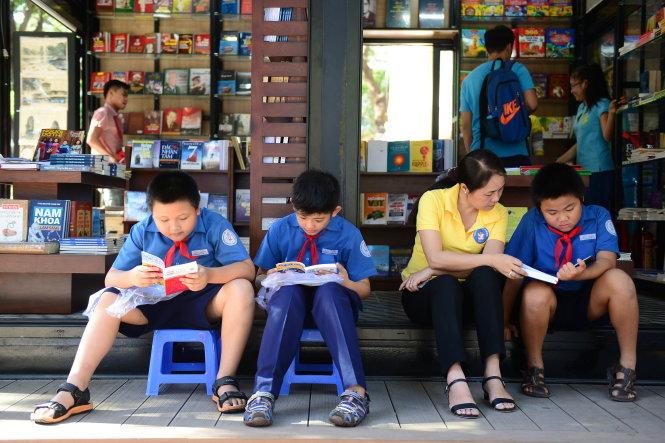
có một vài bạn trẻ đang đọc sách ở trên vỉa hè